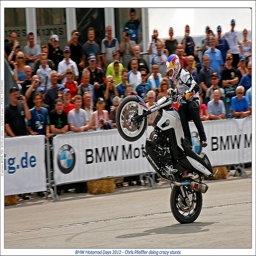
A man hanging on to a motor bike.
A person on white motorcycle doing a trick.
A person standing on top of a motorcycle poppying a wheely
A man is doing a wheelie on a motorcycle while in a race.
A man doing a trick on a motorcycle in front of a crowd.